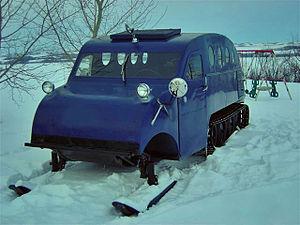
Bombardier Inc. est une entreprise multinationale canadienne dont le siège social est situé à Montréal, au Québec. Spécialisée dans la construction de matériels de transports, elle est présente dans la construction aéronautique, dans la construction ferroviaire et, jusqu'à 2006, dans les services financiers. La société a vendu fin 2003 son secteur récréatif à l'entreprise Bombardier Produits récréatifs. En février 2020, Alstom annonce l'acquisition des activités ferroviaires de Bombardier suite aux difficultés rencontrées par l'entreprise canadienne.
Joseph-Armand Bombardier, né le 16 avril 1907 à Valcourt et mort le 18 février 1964 à Sherbrooke, est un inventeur autodidacte, un industriel et un homme d'affaires canadien-français, qui a fondé la société Bombardier. Il est également le concepteur de la motoneige moderne.